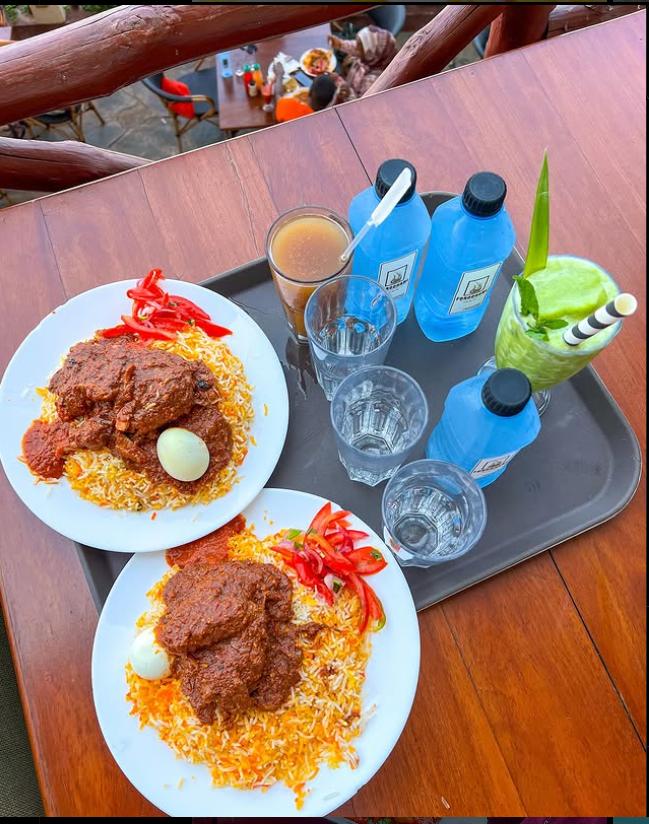
Biriani ipo kwenye sahani mbili iliyojaa nyama na rojo. Yai lipo kwenye sahani moja na [cs]tomato[cs] ya kachumbari imewekwa kando ya biriani. Maji na gilasi na sharubati mbili zipo kando yake.